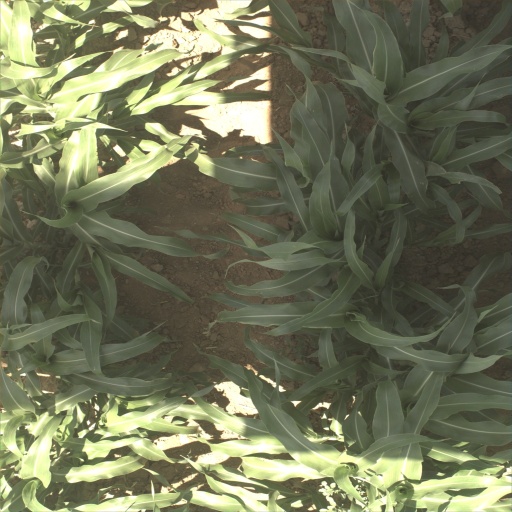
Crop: sorghum